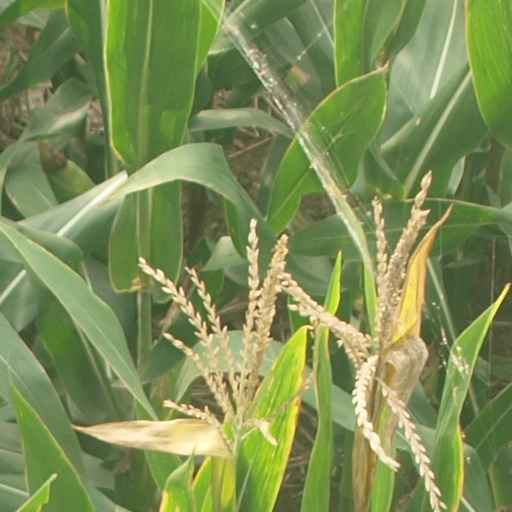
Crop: maize; corn